Steven Kane

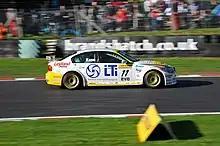
Kane driving the Airwaves Racing BMW 320si at Brands Hatch during the 2010 British Touring Car Championship season.

Kane returned to the BTCC with the Airwaves BMW team for the 2010 season, partnering Mat Jackson. Kane won his first BTCC race at Thruxton on 4 April 2010 when he completed a one-two for Airwaves BMW in race three. He finished sixth overall at the end of the 2010 season with 169 points.